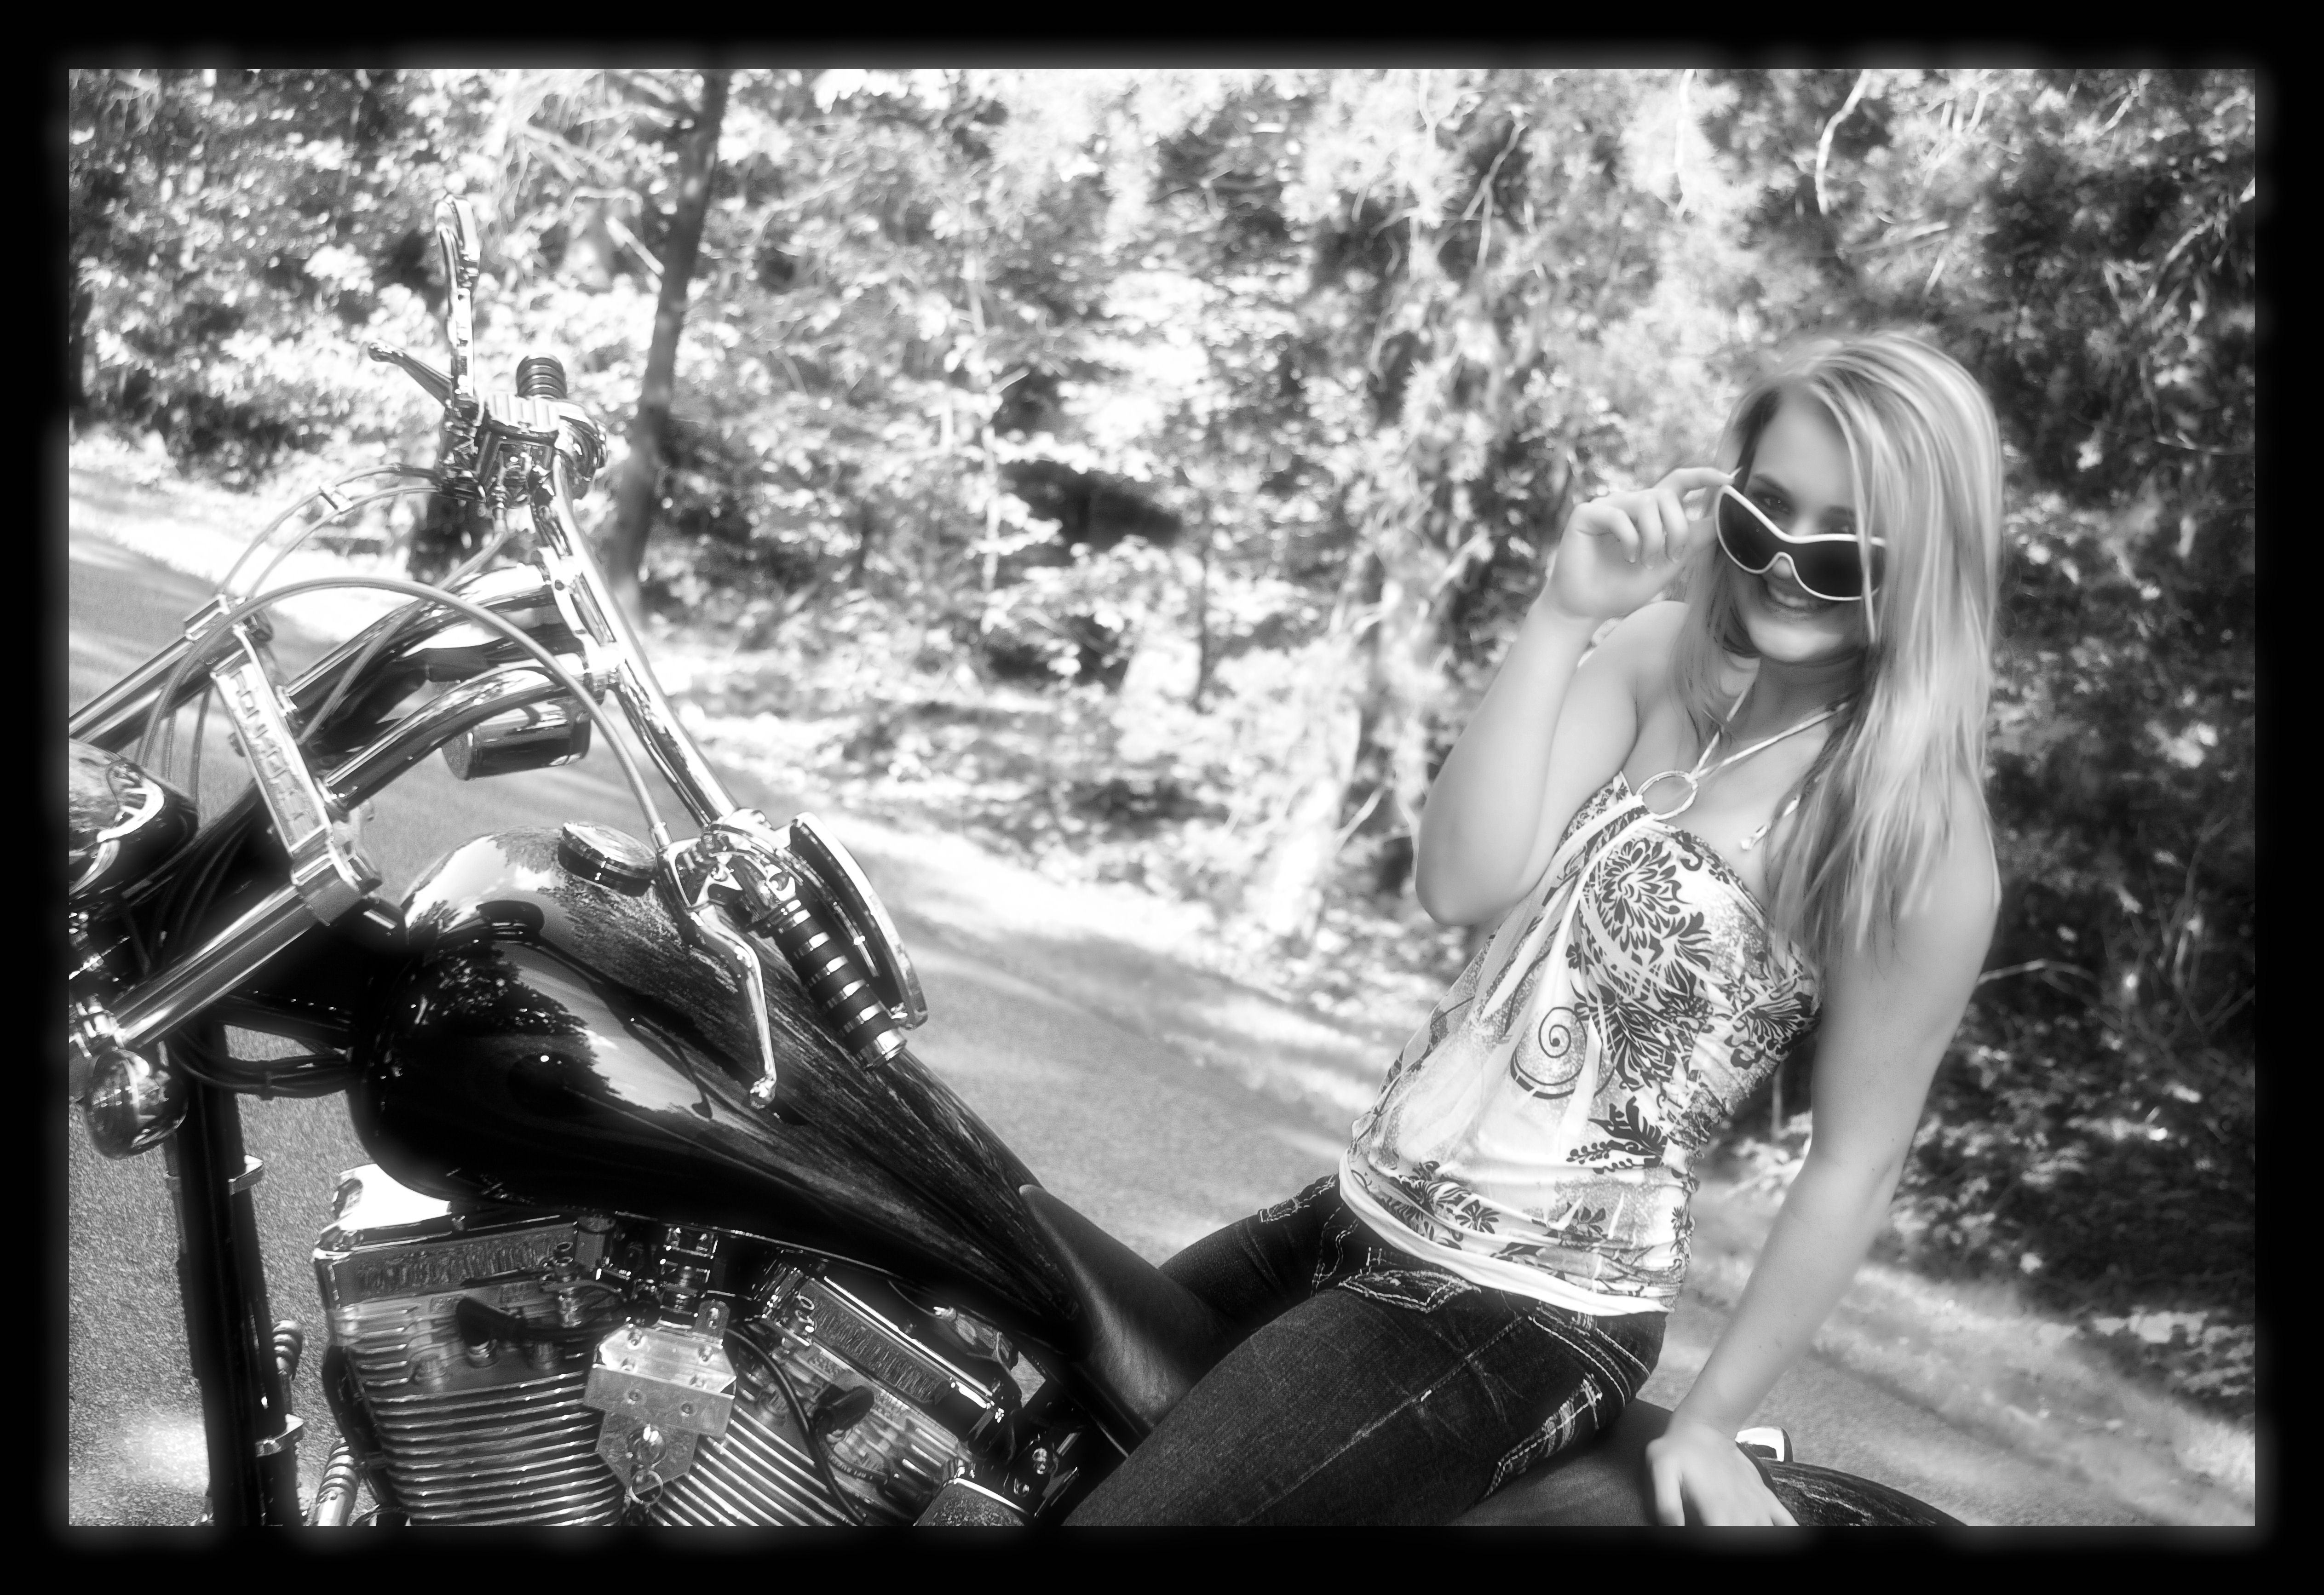
black and white, woman, photography, summer, travel, rider, motorcycle, black, monochrome, motorbike, lady, lifestyle, motor, photograph, sexy, image, attractive, biker, photo shoot, monochrome photography, film noir